Automotive industry in Belarus

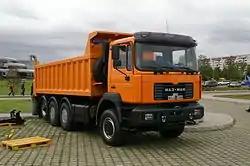
tipper, with the MAN F90 cab

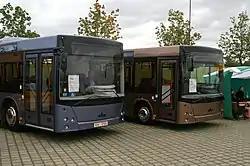
MAZ-203 and MAZ-206 buses

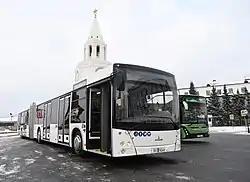
MAZ-5551

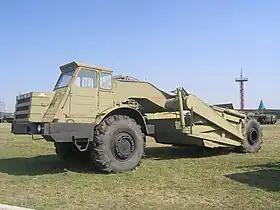
MOAZ-6014 Scraper in Togliatti Technical museum.

Minsk Automobile Plant or MAZ is a state-run automotive manufacturer association in Belarus, one of the largest in Eastern Europe.